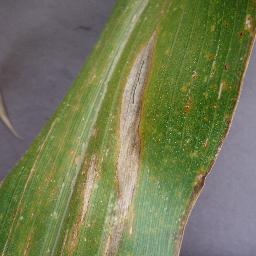
Label: Corn___Northern_Leaf_Blight